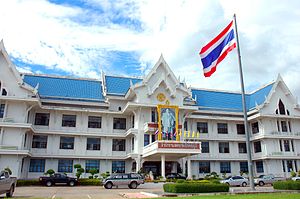
Chaiyaphum
Bygning i Chaiyaphum
Chaiyaphum er hovedstaden i provinsen Chaiyaphum i det nordøstlige Thailand. Benfolkingstallet var i 58.400.